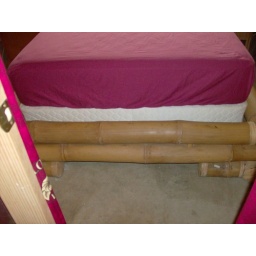
elephant Bamboo bed frame in Maui room